The Canned Bride

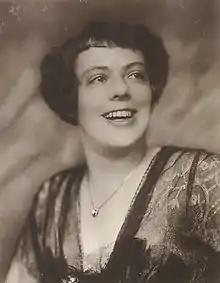
Senta Söneland (c. 1920)

The Canned Bride (German: Die Konservenbraut) is a 1915 German silent comedy film directed by Robert Wiene and starring Margarete Kupfer, Senta Söneland and Bogia Horska.